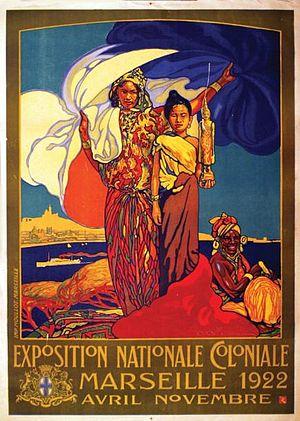
L'Exposition coloniale de Marseille en 1922 est la cinquième exposition coloniale organisée en France, après celle de Rouen en 1896, de Rochefort-sur-Mer en 1898, de Marseille en 1906 et de Paris en 1907.
Dans la première moitié du XXᵉ siècle, la propagande coloniale française s'intensifie au sein de la métropole. L’État français emploie alors divers moyens pour embrigader la population française à l'idéologie coloniale. Les coloniaux justifient ainsi leur action au sein des colonies par différents vecteurs de publicité des territoires de l'Empire. La propagande en faveur du colonialisme est instituée dès le plus jeune âge et touche alors toutes les générations de la société française. En ce début du XXème siècle, l’État français cherche alors à mettre en valeur ses colonies afin de développer une véritable République coloniale. La propagande coloniale française est donc à son paroxysme au début du XXème siècle. Elle est présente dans tous les domaines de la vie des métropolitains afin que ceux-ci prennent conscience de l'étendue de l'Empire français mais aussi de la variété des territoires, des populations, des cultures, des ressources qui le compose.